History of agriculture in the United States

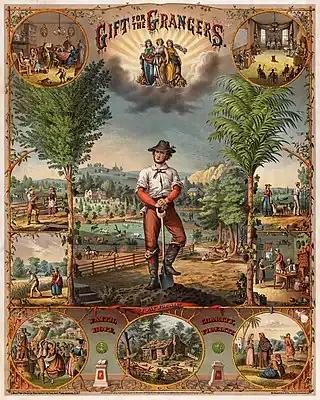
Promotional poster offering a "gift for the grangers", ca. 1873.

On the Great Plains, very few single men attempted to operate a farm or ranch. Farmers clearly understood the need for a hard-working wife, and numerous children, to handle the many chores, including child-rearing, feeding and clothing the family, managing the housework, feeding the hired hands, and, especially after the 1930s, handling the paperwork and financial details. During the early years of settlement in the late 19th century, farm women played an integral role in assuring family survival by working outdoors. After a generation or so, women increasingly left the fields, thus redefining their roles within the family. New conveniences such as sewing and washing machines encouraged women to turn to domestic roles. The scientific housekeeping movement, promoted across the land by the media and government extension agents, as well as county fairs which featured achievements in home cookery and canning, advice columns for women in the farm papers, and home economics courses in the schools.